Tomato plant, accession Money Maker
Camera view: bottom (45 deg); turntable rotation: 60 degrees
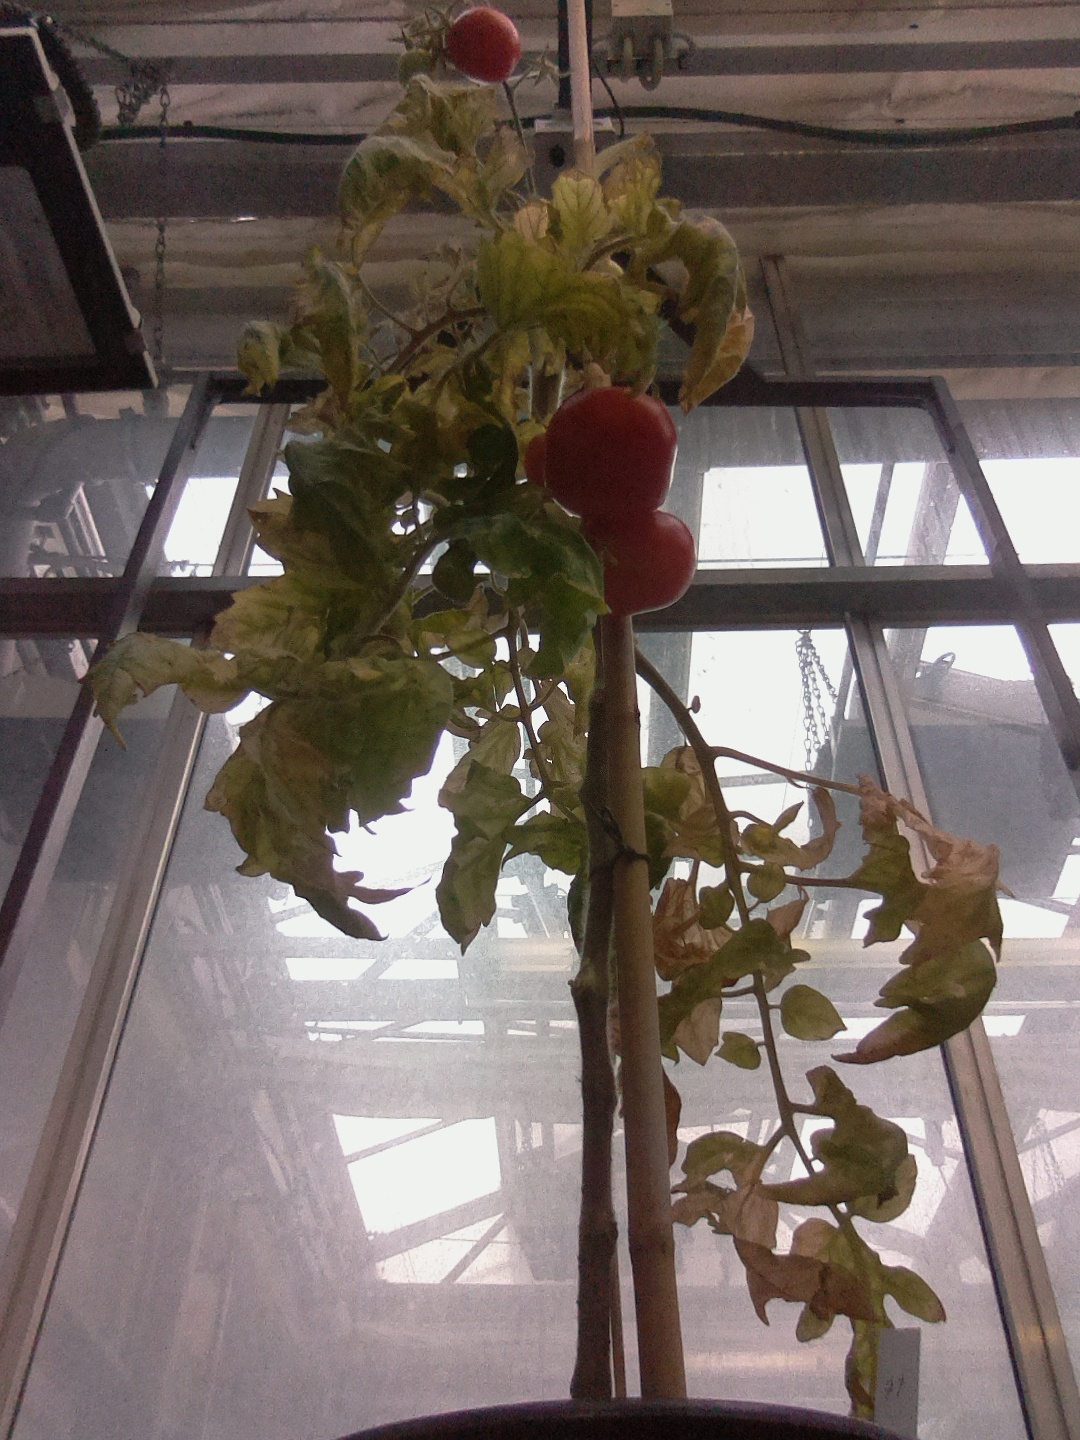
BBCH growth stage 85: 50%-60% of fruits show typical fully ripe color